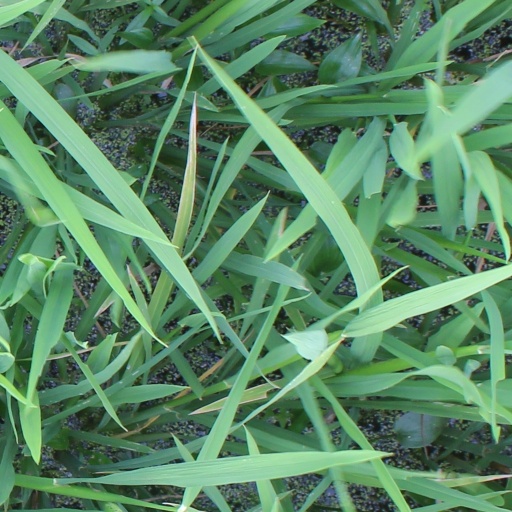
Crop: rice